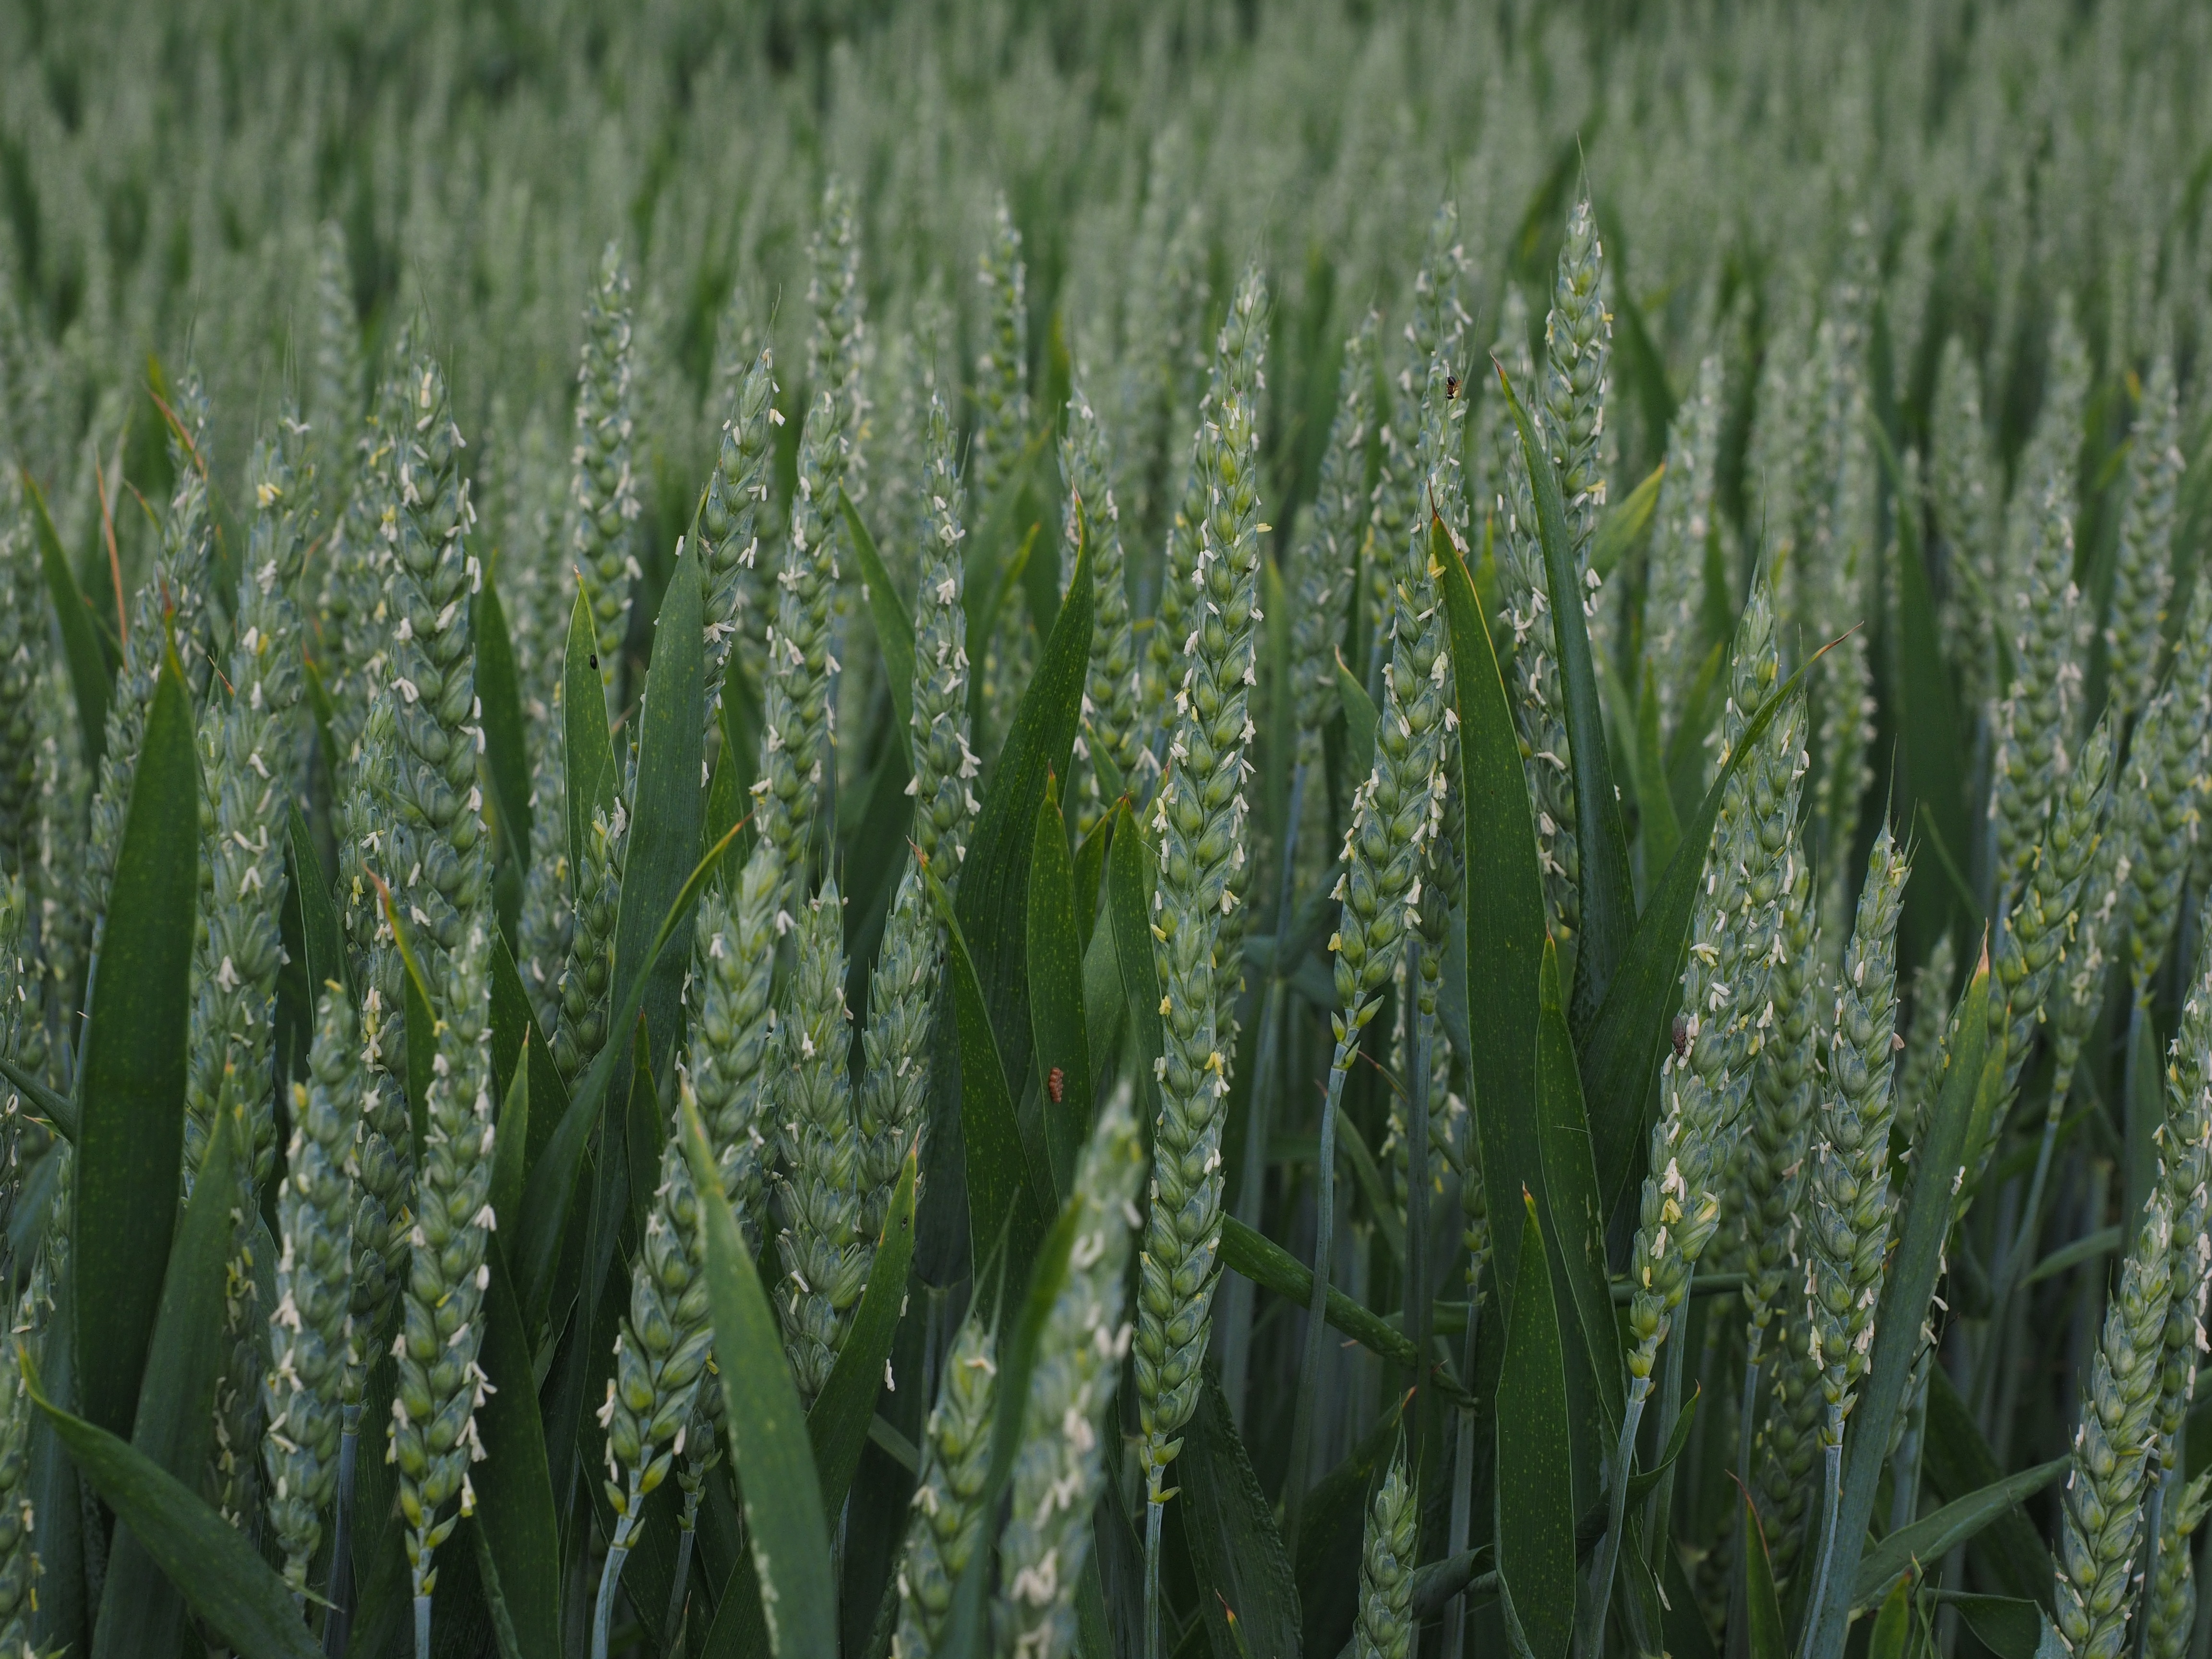
grass, growth, plant, field, barley, wheat, grain, summer, food, green, crop, ear, agriculture, spike, cereal, cultivation, wheat field, cool image, rye, cornfield, cereals, cool photo, poaceae, triticum, licorice, corn ear, halm, wheatgrass, agricultural economics, commodity, emmer, wheat spike, triticale, ear of corn, getreideanbau, poales, hordeum, triticum aestivum, sweet grass, grass family, plant stem, food grain, arrowgrass family, arrowgrass, sea arrowgrass